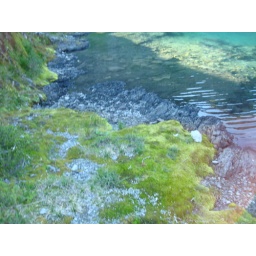
rocks and moss by the lake